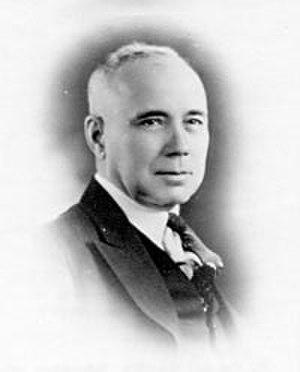
Edmond Archambault (1872 - 1947), fondateur de Archambault Musique francogene.com
Groupe Archambault inc., ou tout simplement Archambault, est une chaîne de magasins proposant un vaste choix d'instruments, de livres, de CD, de DVD, de partitions, de jeux, de jouets et d'idées-cadeaux. En 2017, Archambault compte 16 succursales. Filiale de Renaud-Bray, elle est un acteur majeur du secteur culturel et le plus important détaillant d’instruments de musique et de partitions du Québec.